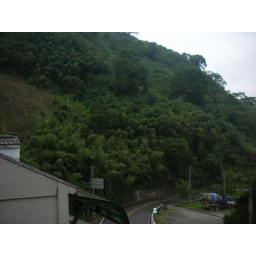
I stayed in the building in the bottom left corner. I think it was some sort of church or community center.